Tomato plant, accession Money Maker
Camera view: bottom (45 deg); turntable rotation: 210 degrees
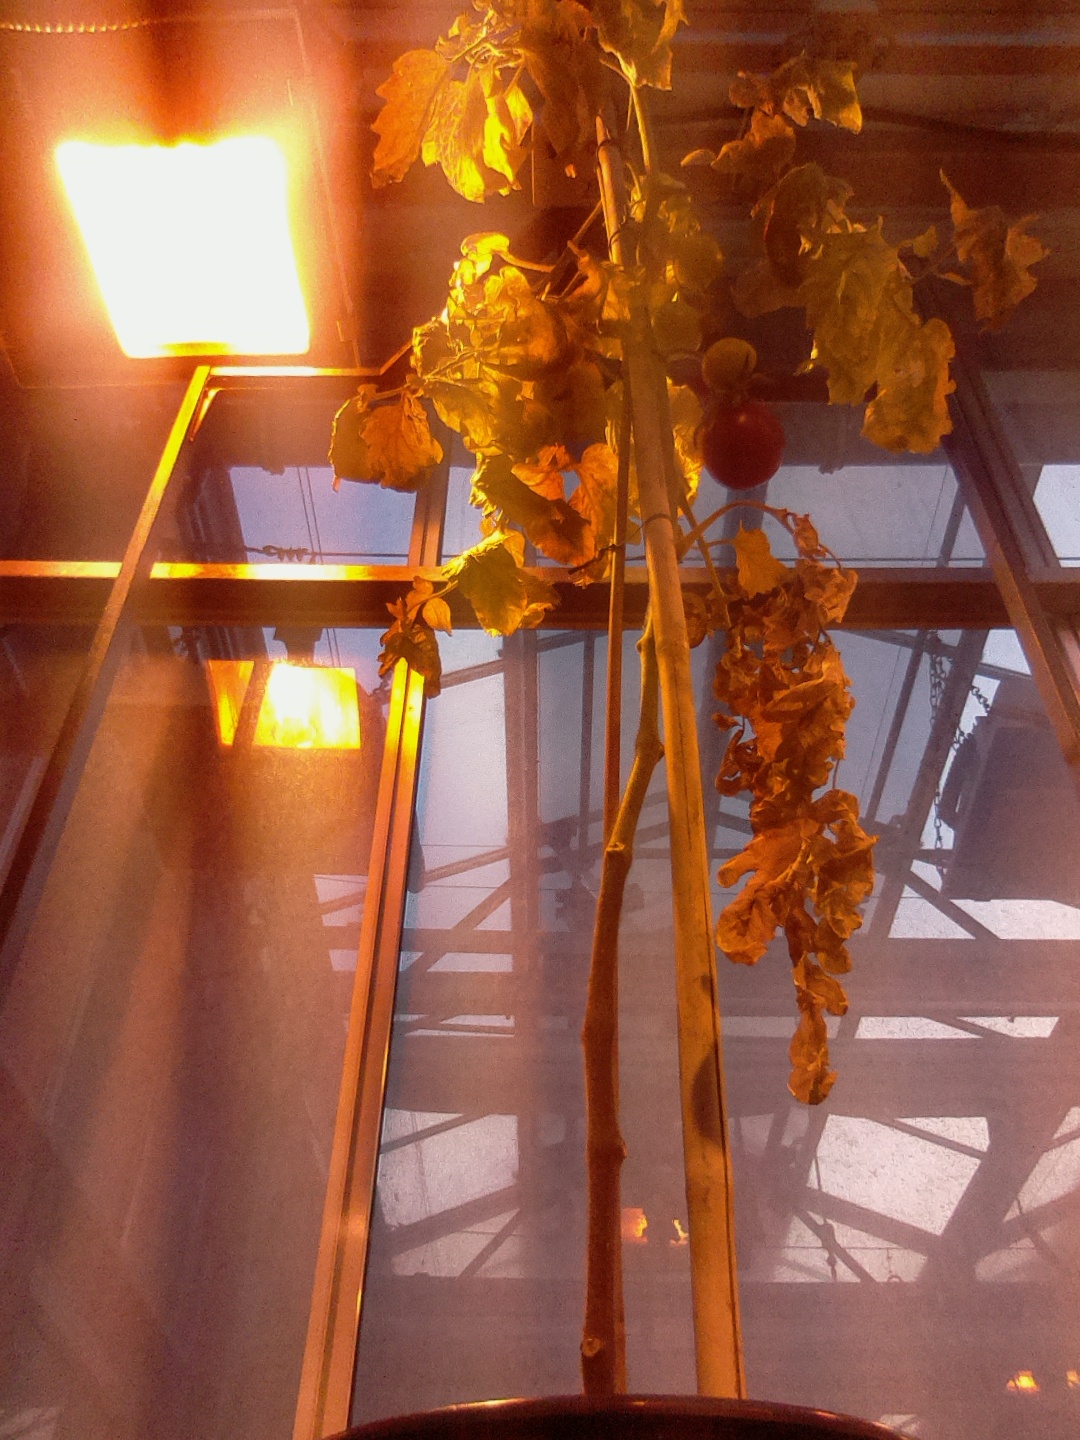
BBCH growth stage 83: 30%-40% of fruits show typical fully ripe color